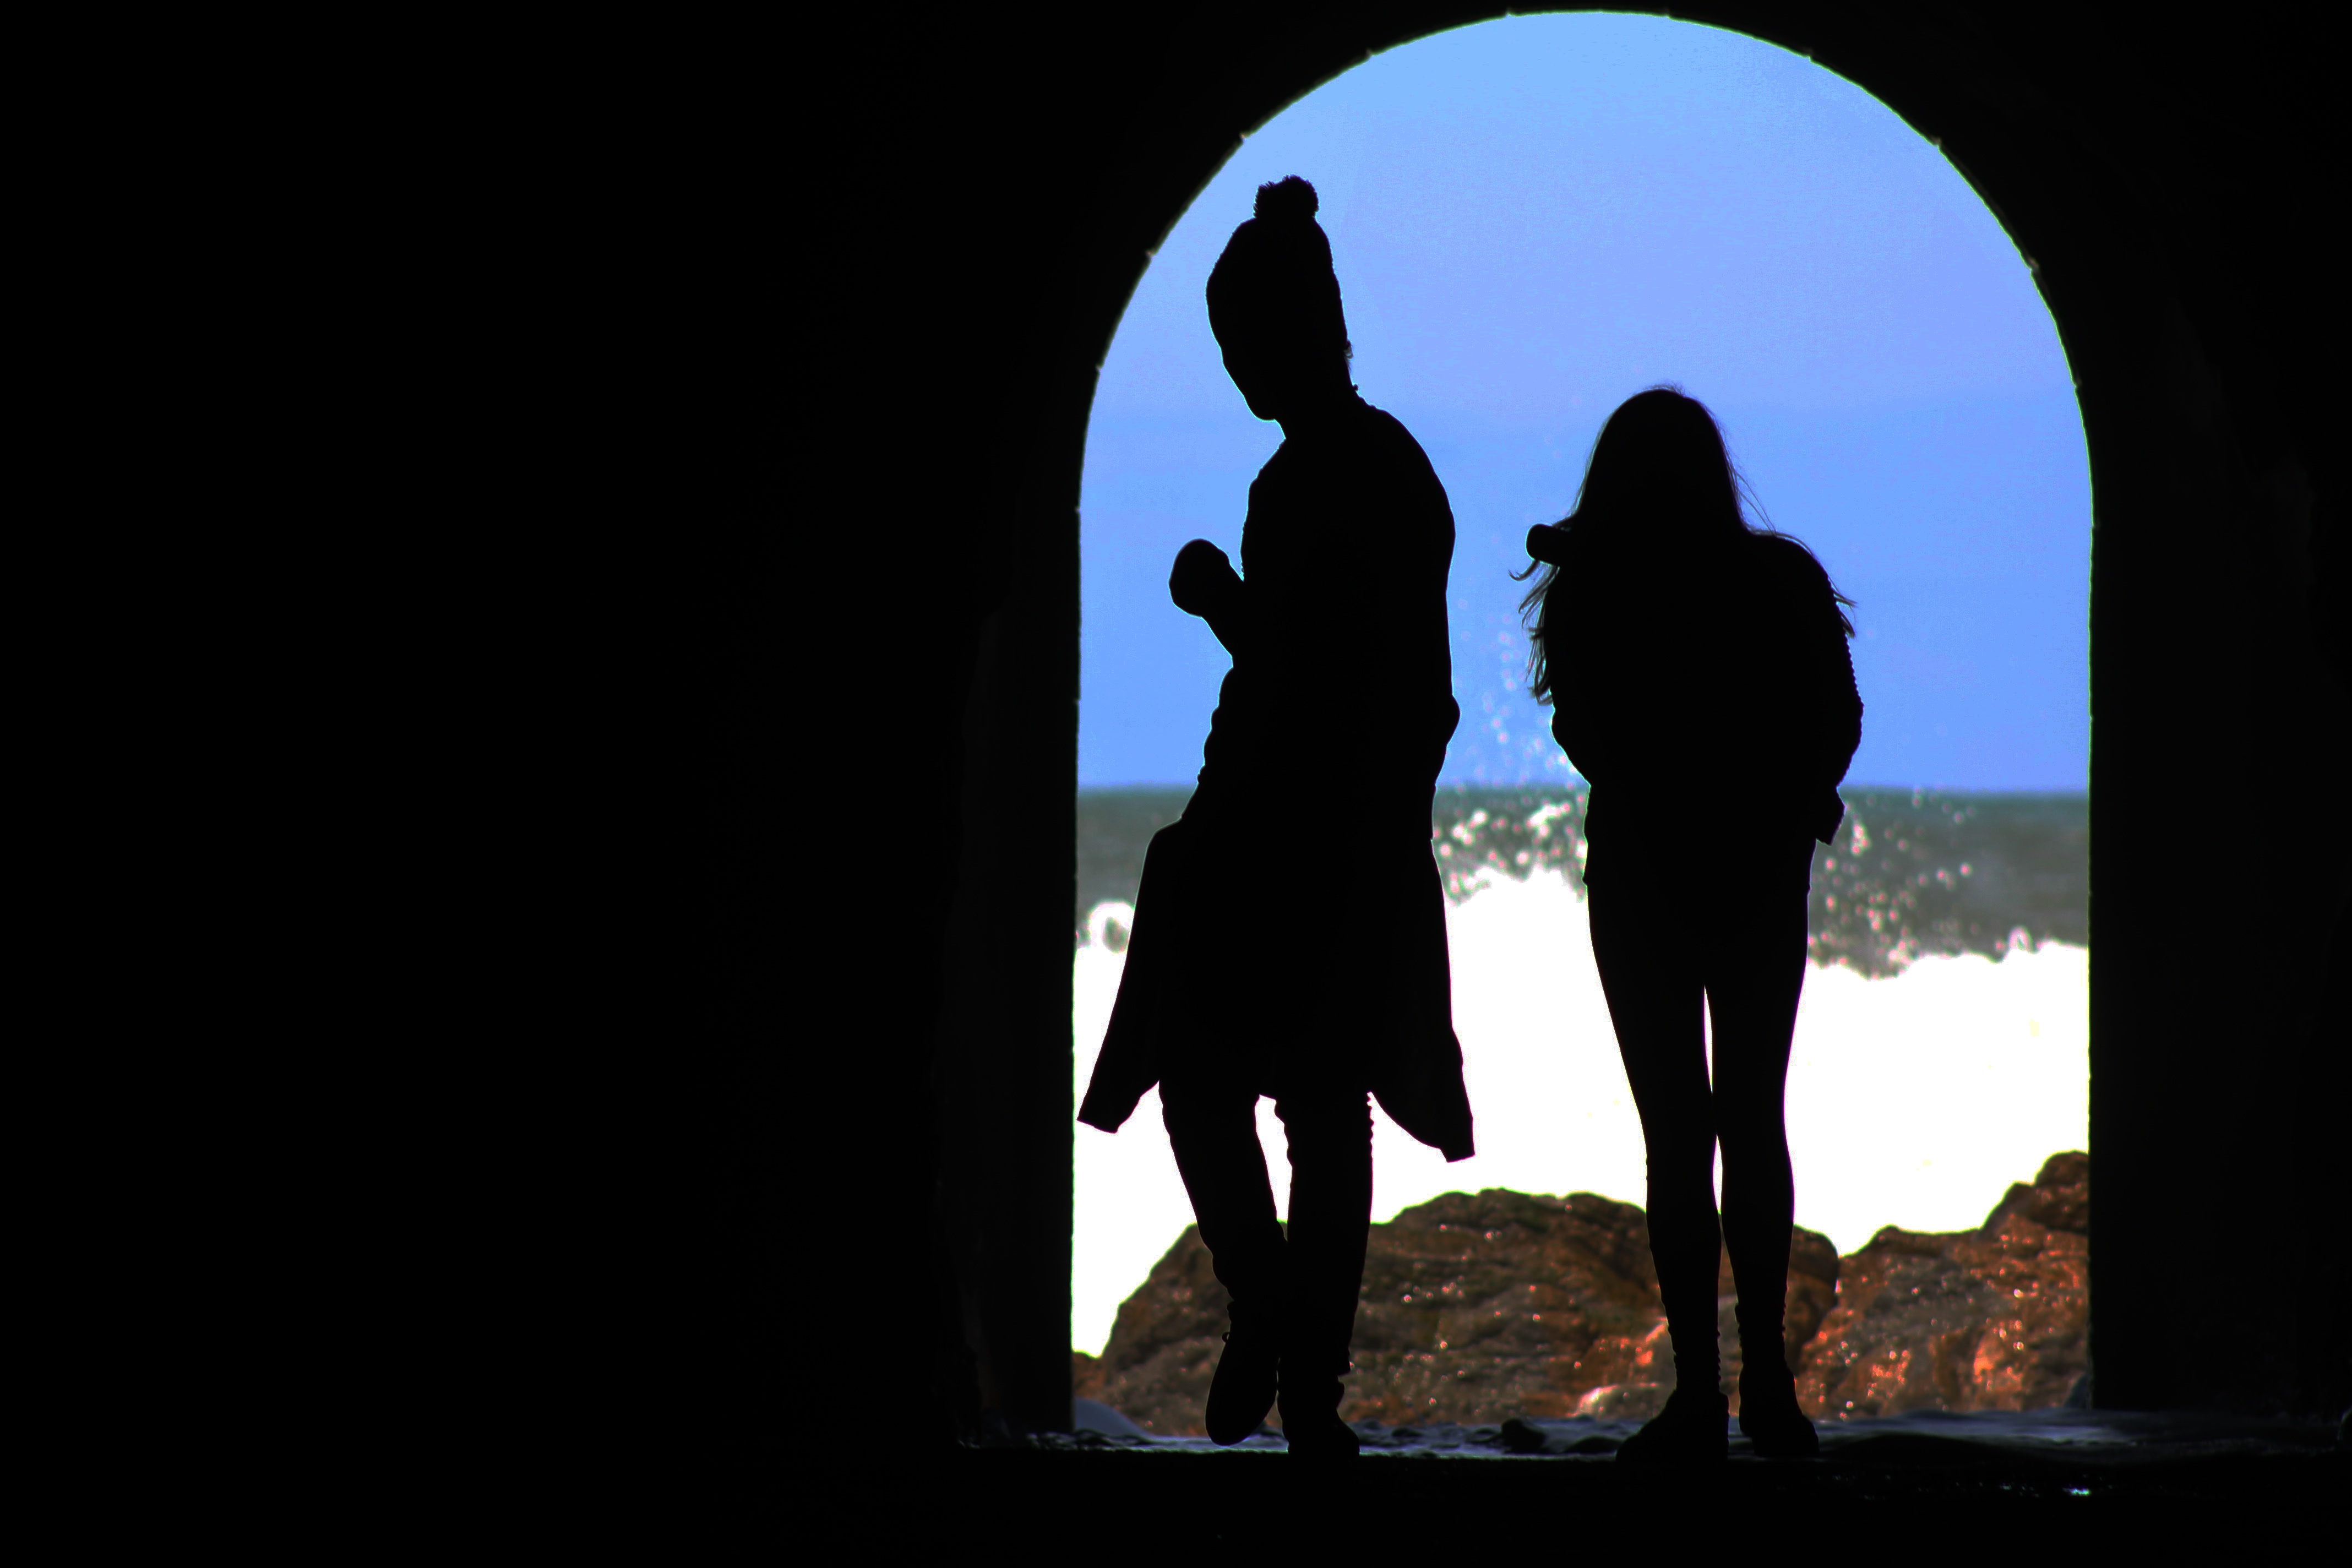
silhouette, woman, photography, tunnel, shadow, darkness, photograph, mar, image, casal